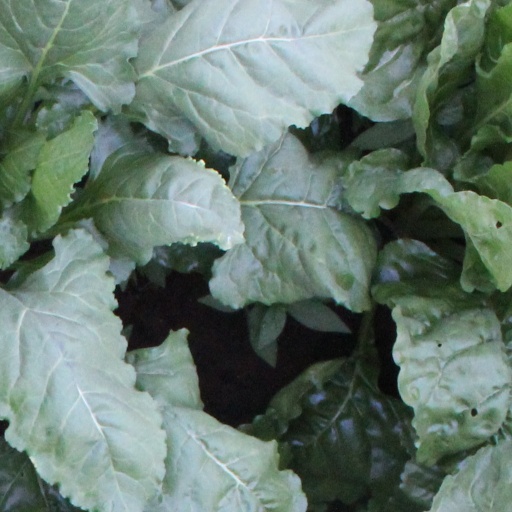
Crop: sugar beet